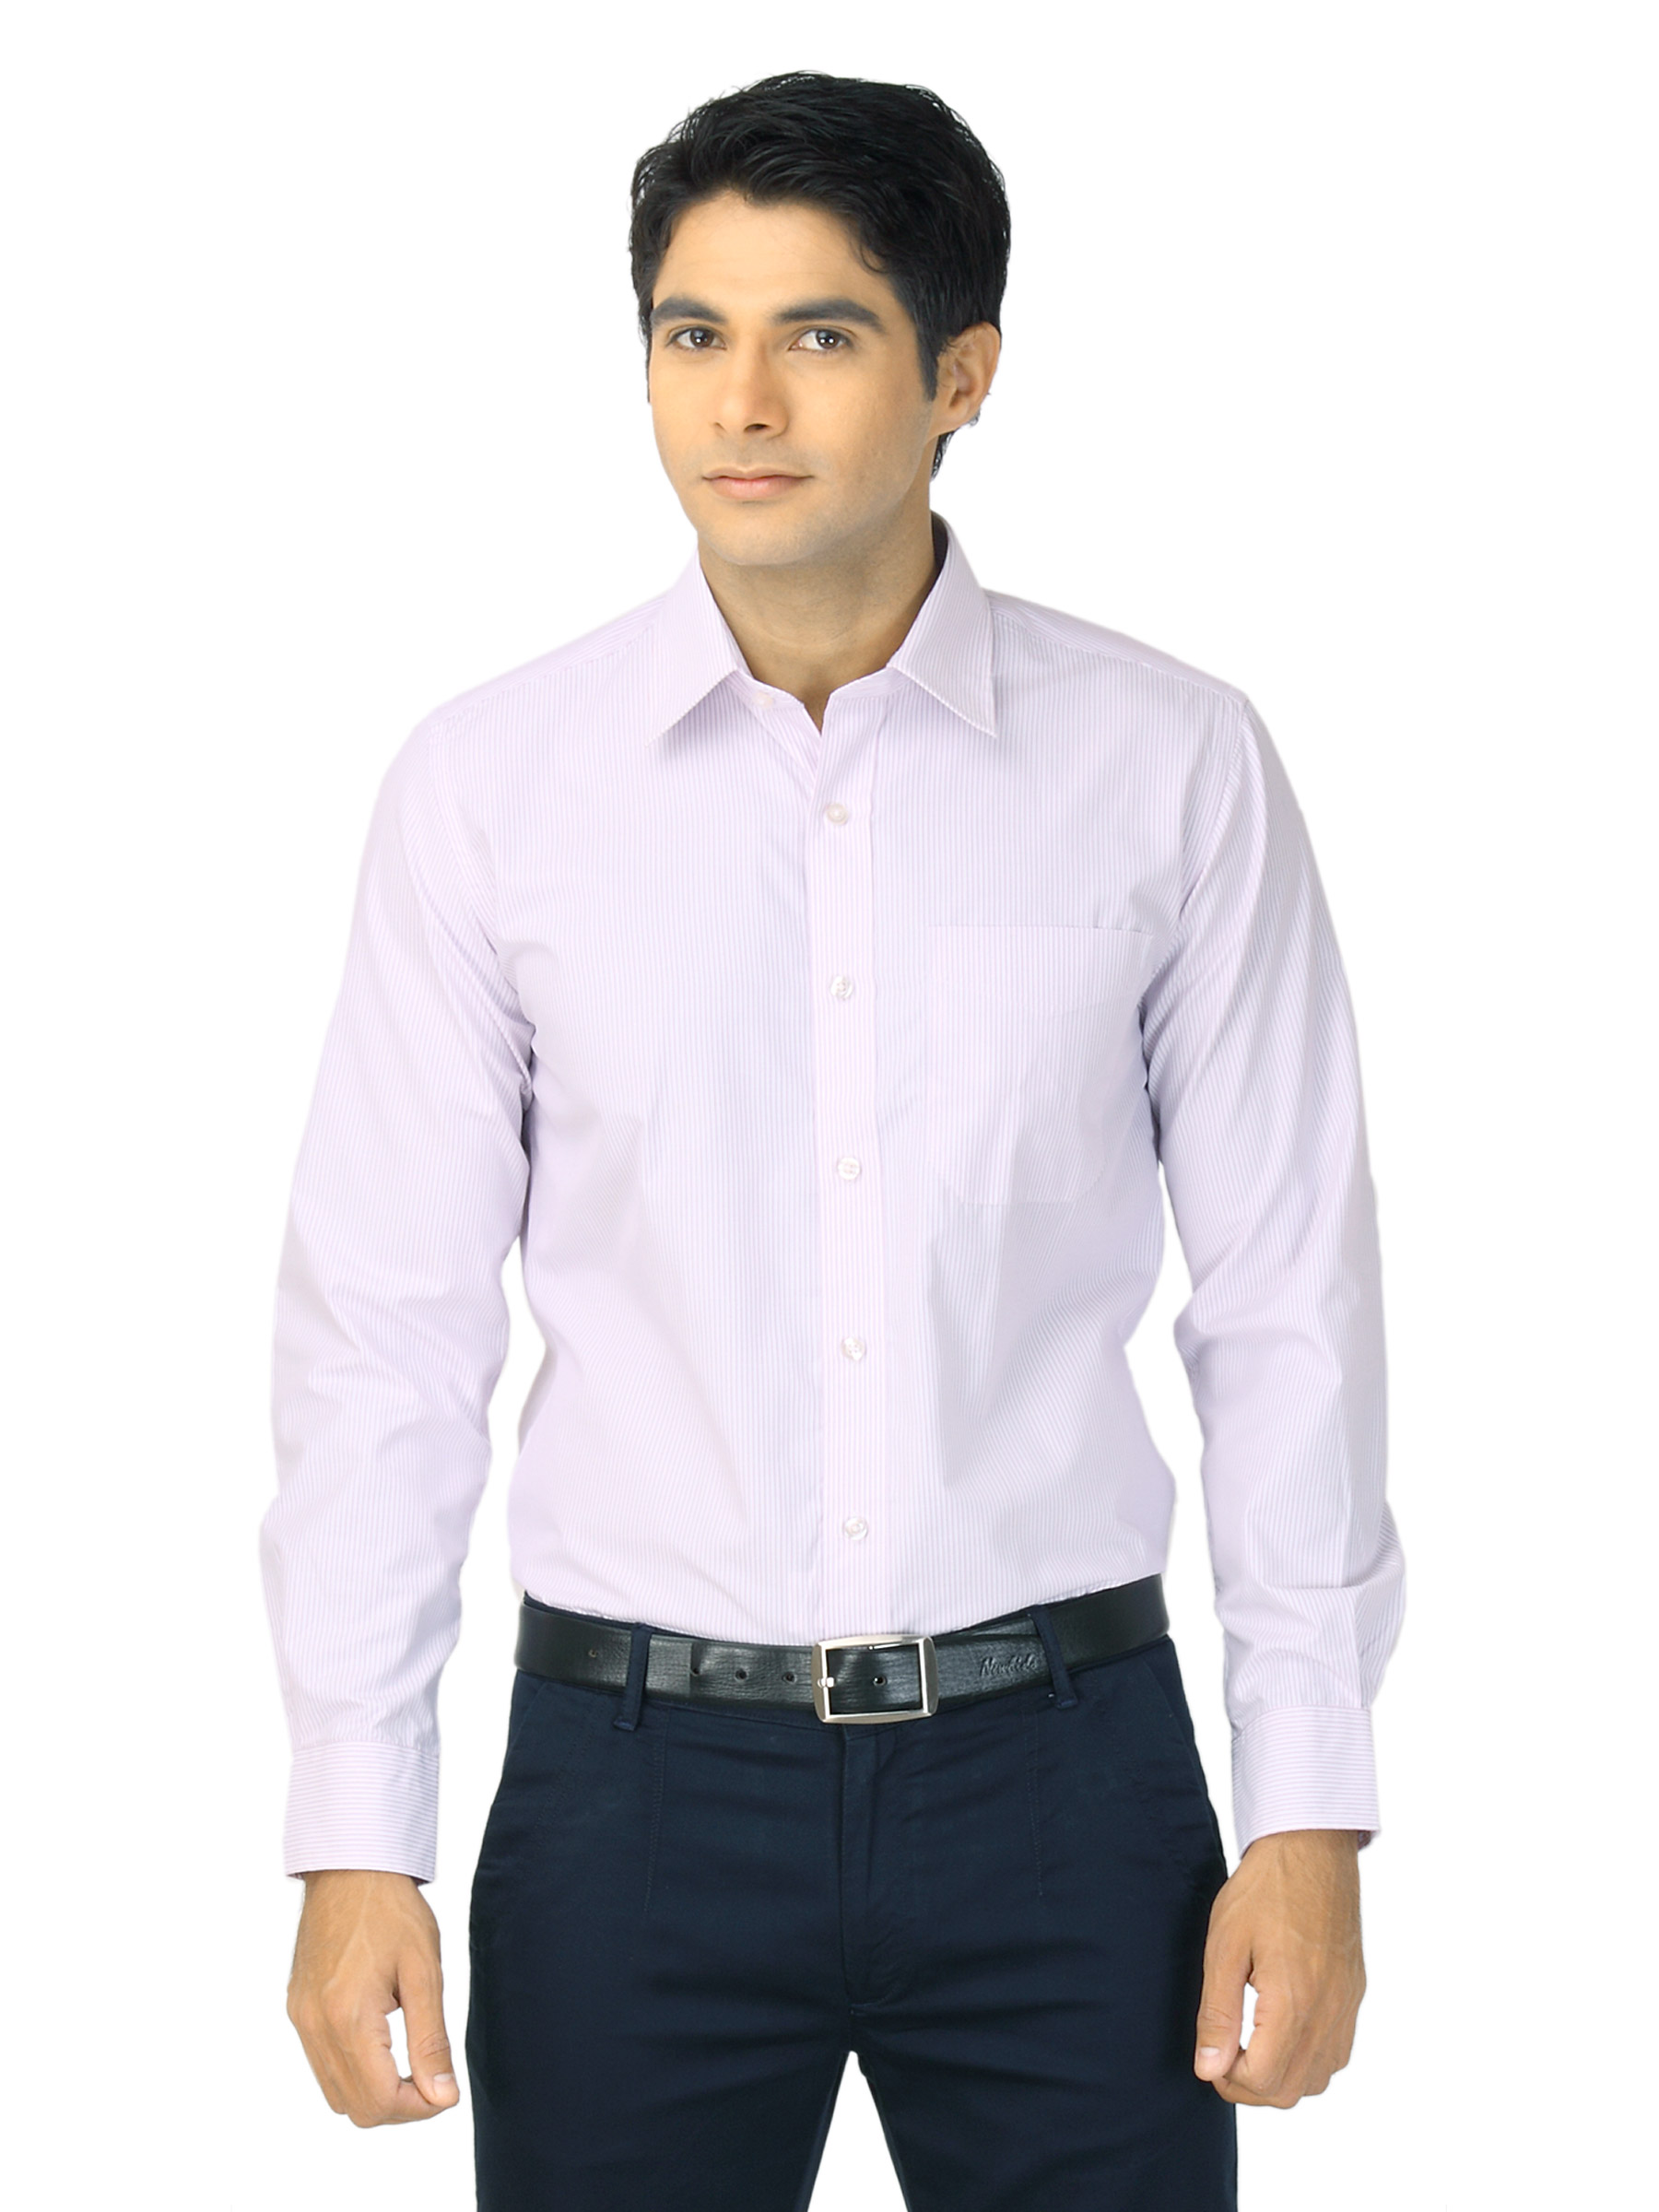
Mark Taylor Men Red & White Striped Shirt
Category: Apparel / Topwear / Shirts
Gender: Men
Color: Red
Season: Fall 2011
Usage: Formal